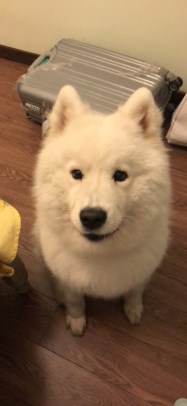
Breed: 2192-n000088-Samoyed